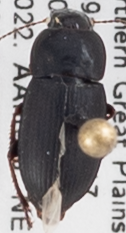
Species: Harpalus opacipennis
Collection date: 2022-08-09
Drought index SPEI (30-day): -1.69
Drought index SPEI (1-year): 0.646
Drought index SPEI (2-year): -0.88